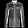
Label: Shirt